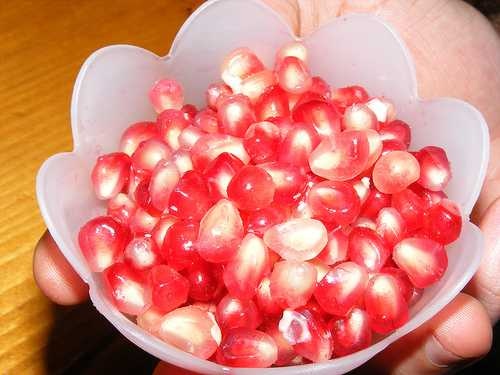
Label: Pomegranate